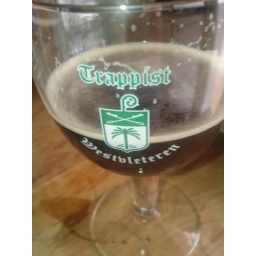
My own glass in my own home with my own beer.